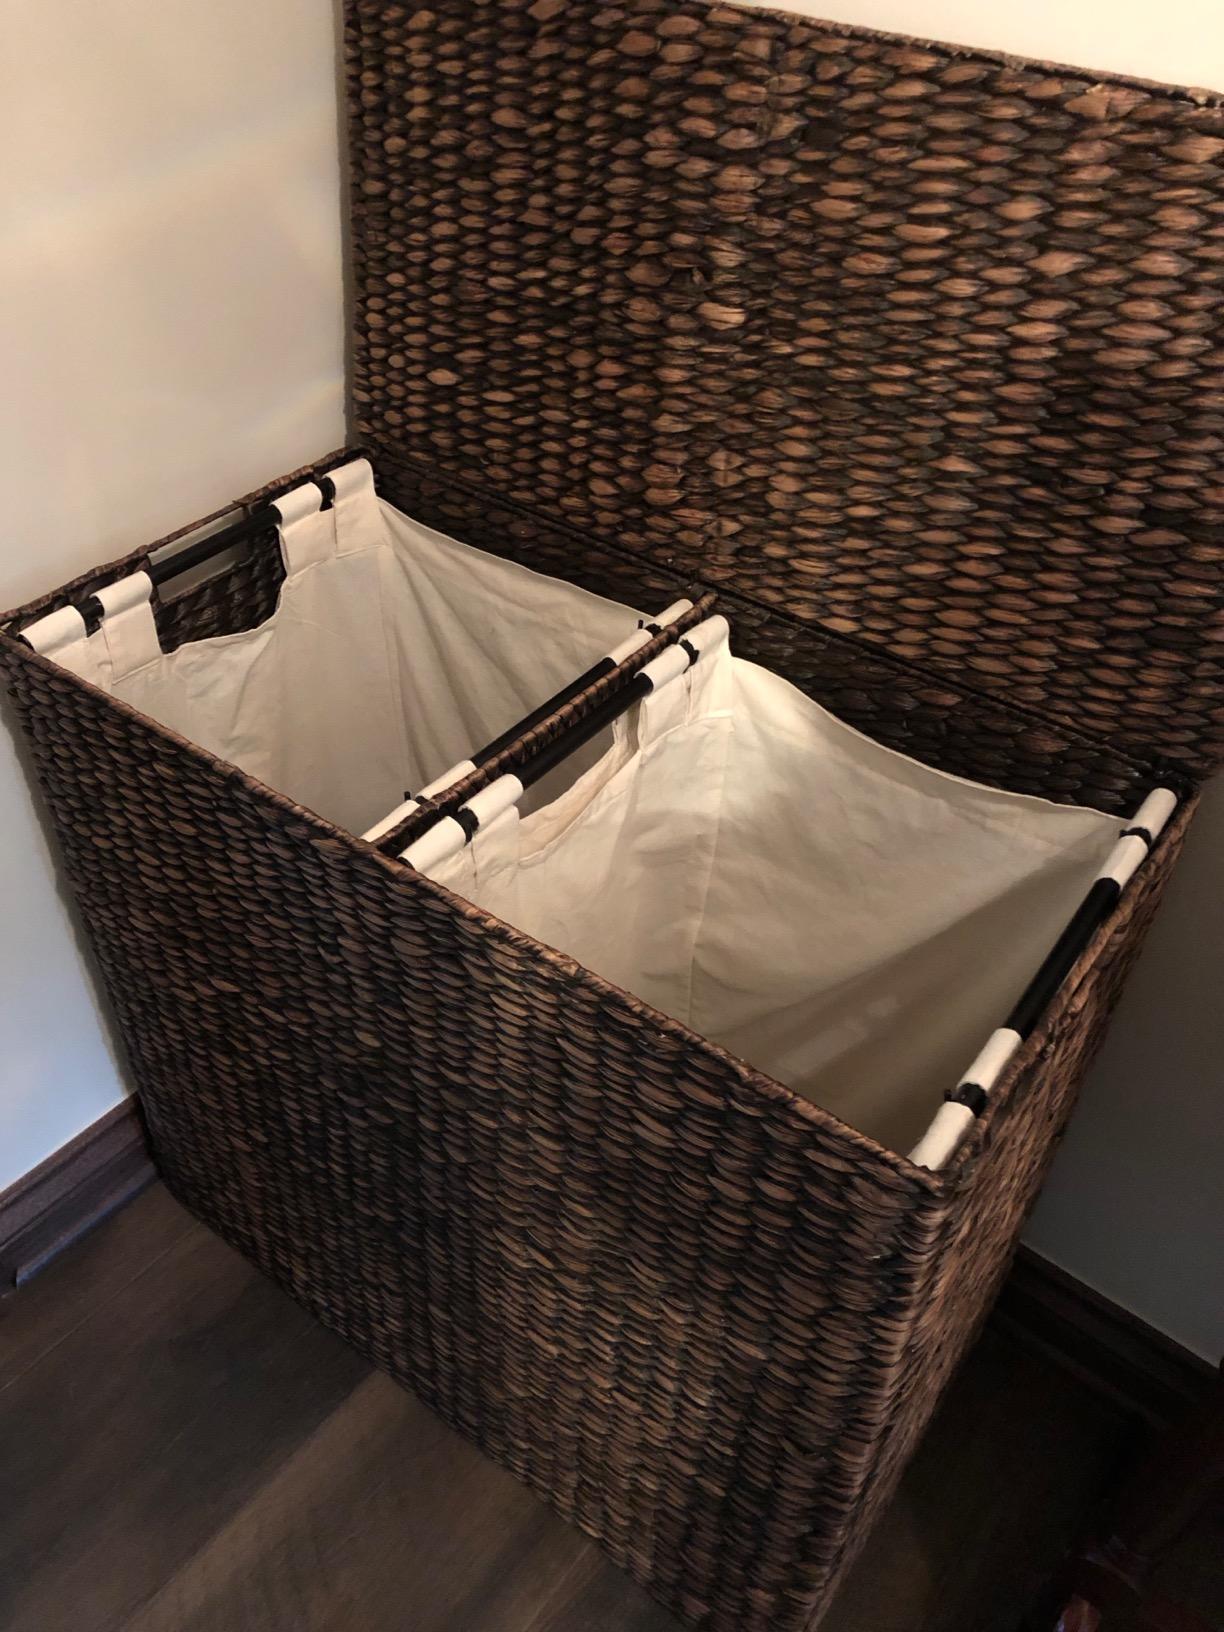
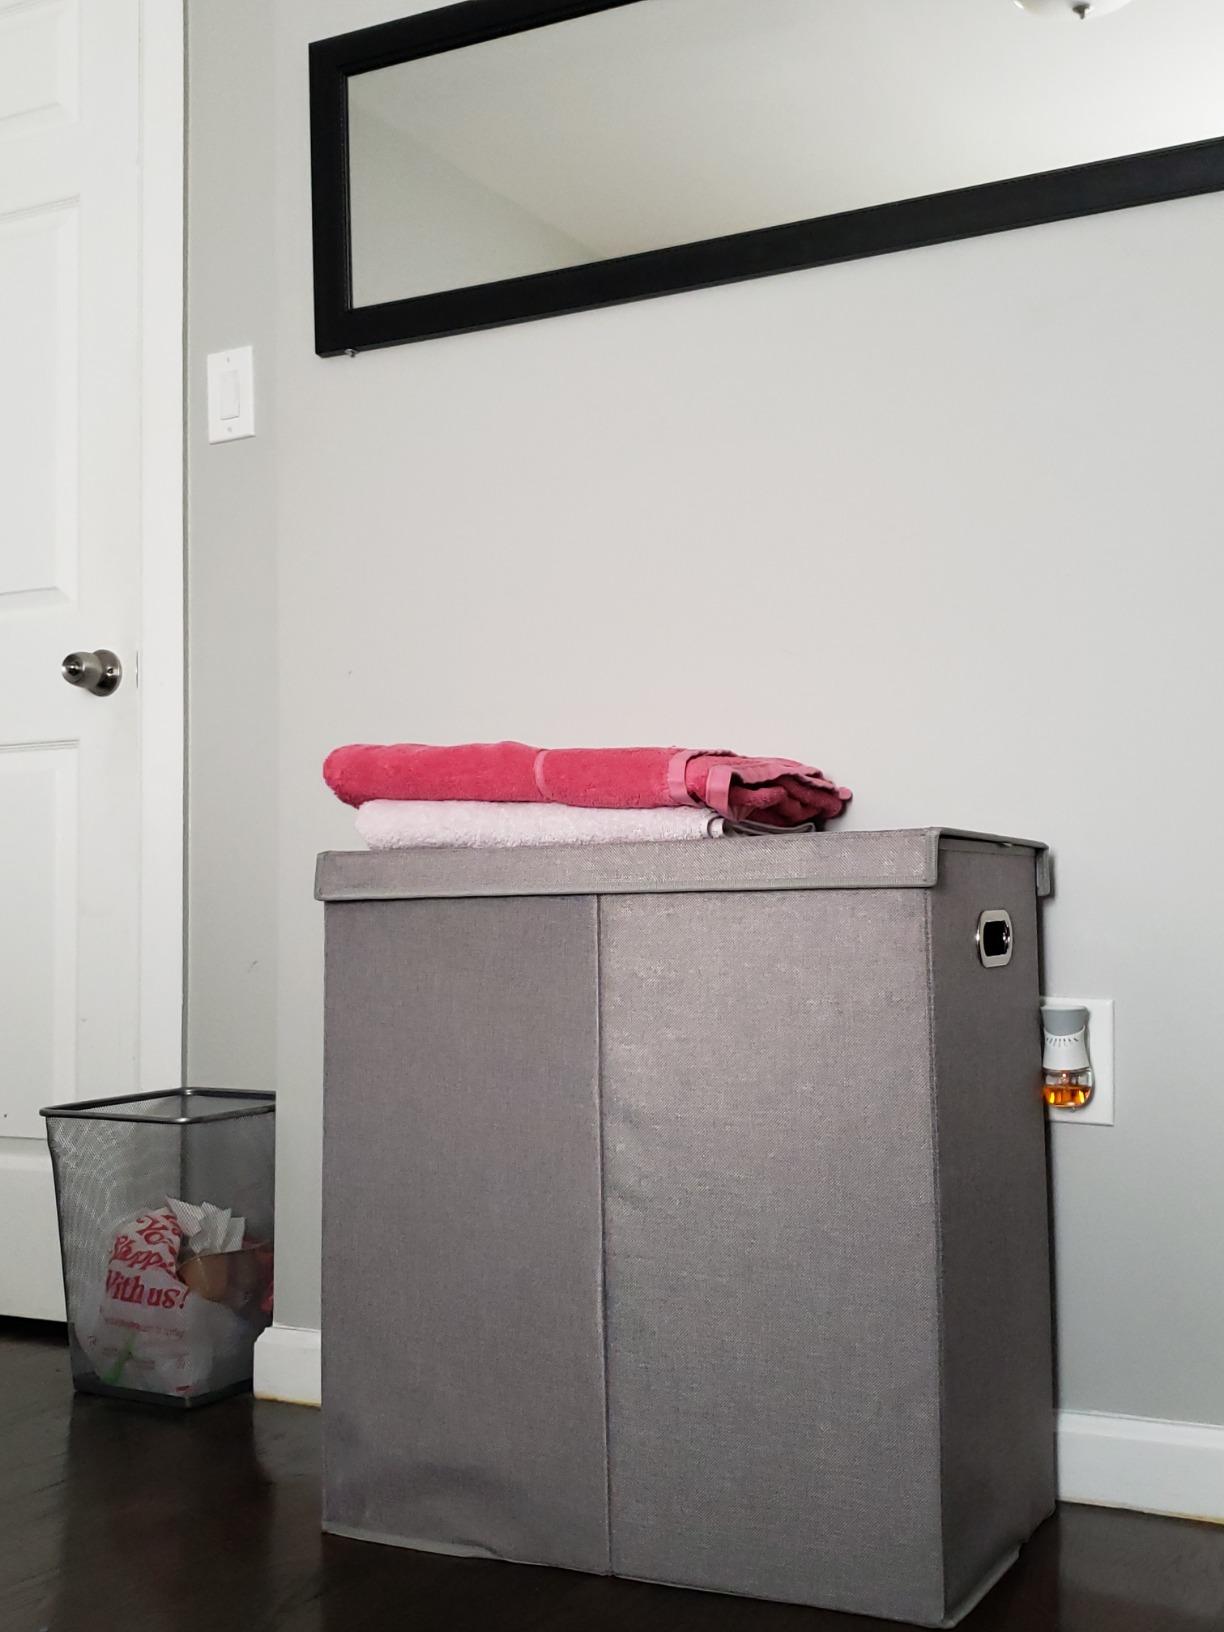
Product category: items_hamper
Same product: no